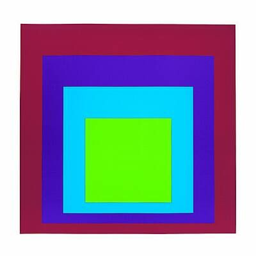
painting artist for homage to the square